Charles Leno

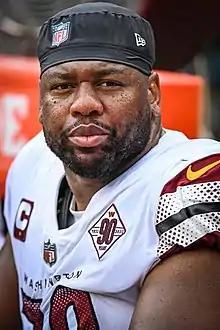
Leno with the Washington Commanders in 2022

Charles Leno Jr. (born October 9, 1991) is an American professional football offensive tackle. He played college football for the Boise State Broncos and was selected by the Chicago Bears in the seventh round of the 2014 NFL draft. Leno was a seven-year starter for the Bears, making the 2019 Pro Bowl with them, and also played three seasons with the Washington Football Team / Commanders.